Describe the emotion expressed in this image:  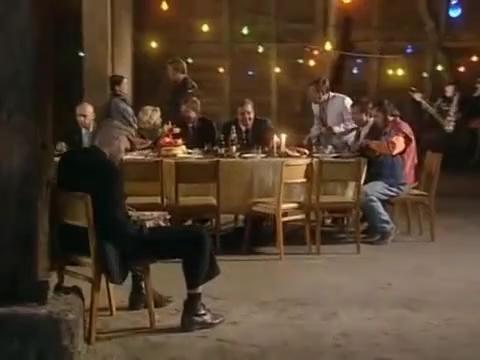
This person displays Pain, valence and arousal with low intensity.